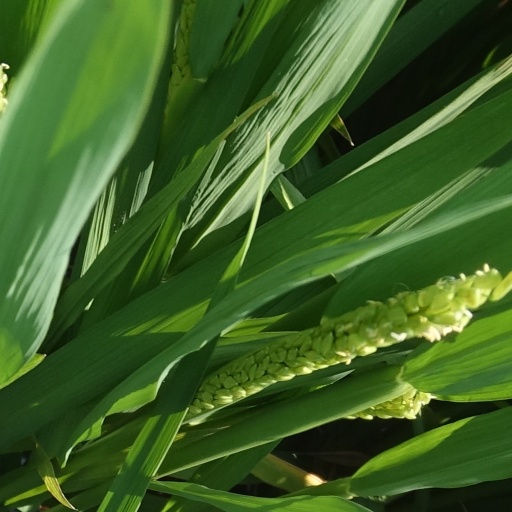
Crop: rice